The Oh My God Delusion

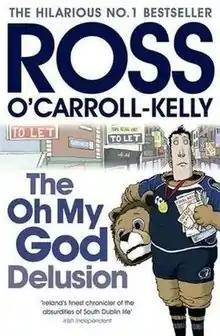

The Oh My God Delusion is a 2010 novel by Irish journalist and author Paul Howard, and the tenth in the Ross O'Carroll-Kelly series.